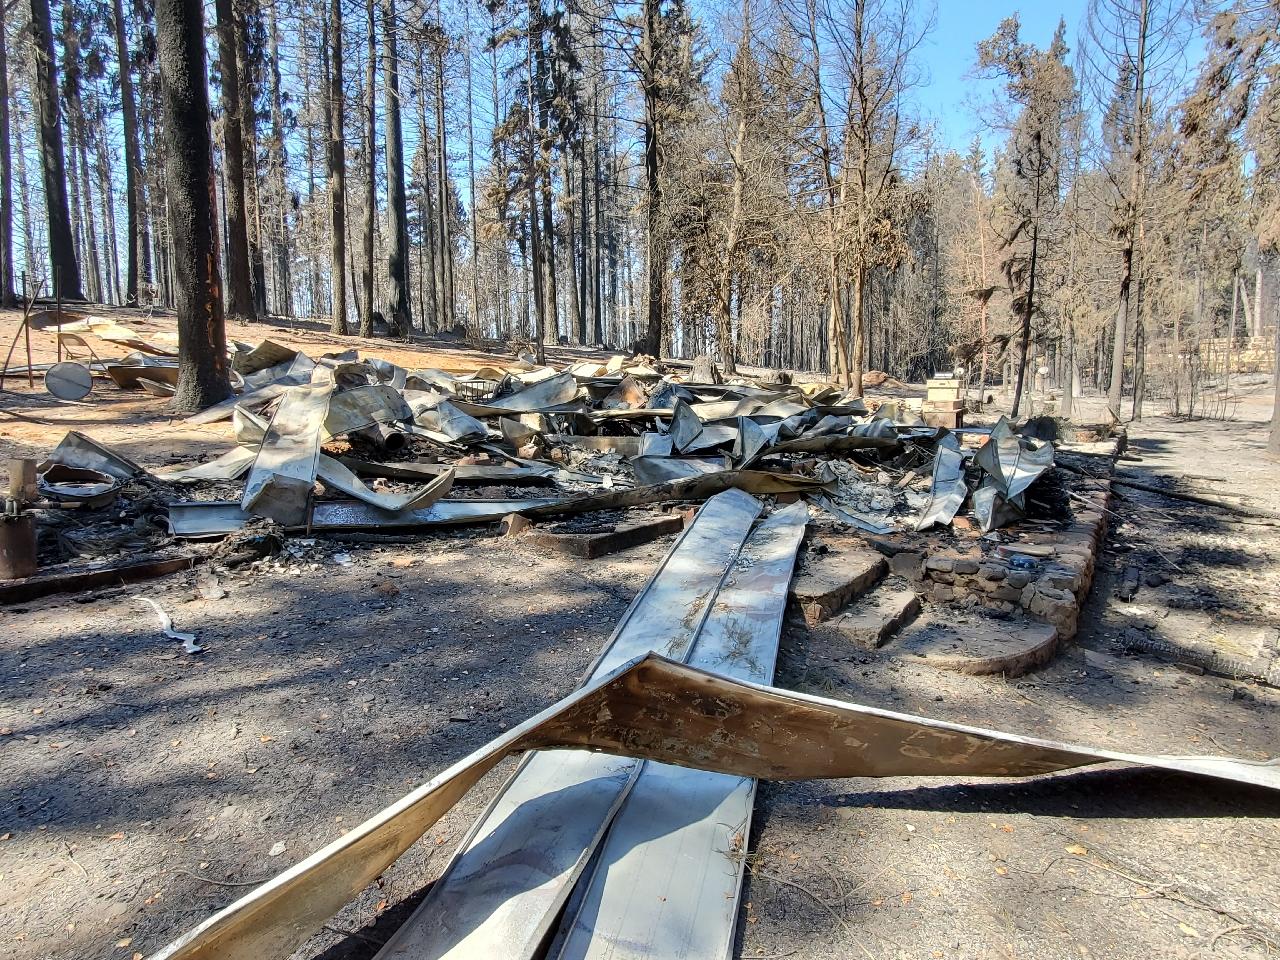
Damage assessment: destroyed